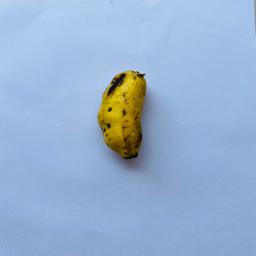
Banana variety: Sabri Kola